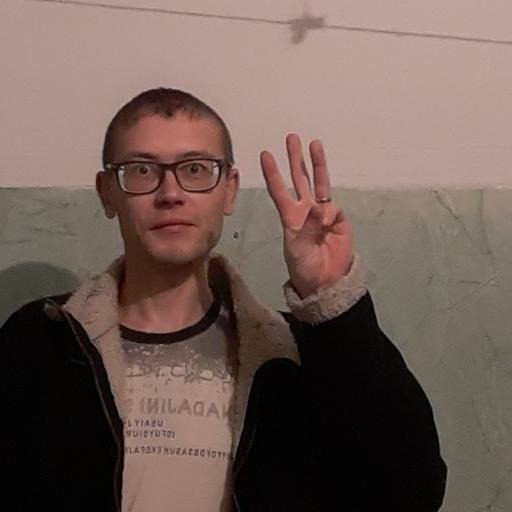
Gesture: three